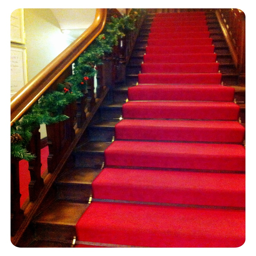
we 've even garlanded our main staircase for western christian holiday .